Ismailism

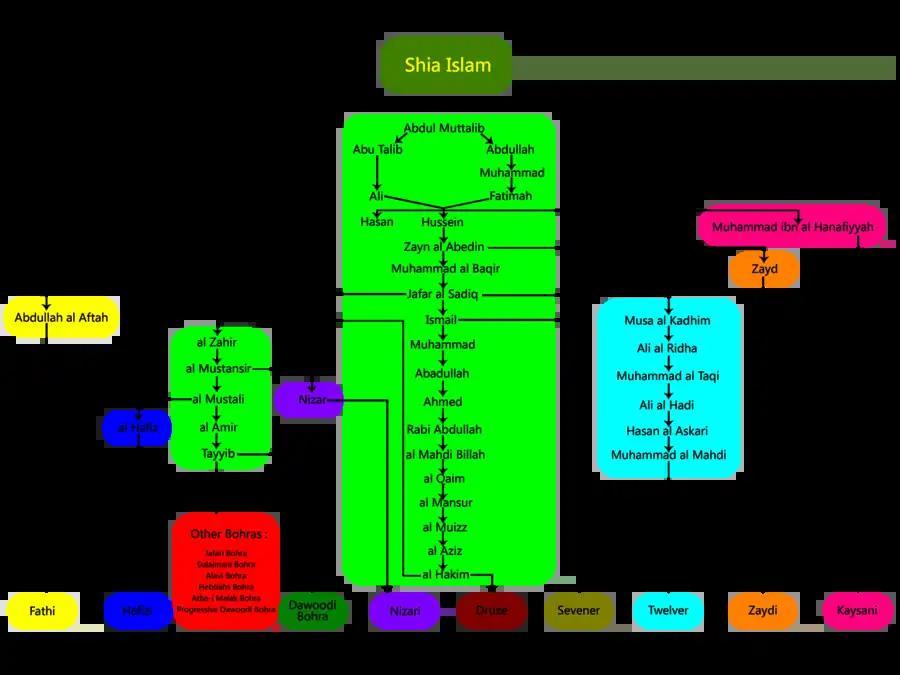
Branching of Ismāʿilism within Shia Islam at a glance. (Note: Kaysani's Imam Hanafiyyah is a descendant of Ali from Ali's wife Khawlah, not Fatimah.)

In the Isma'ili belief, God's Speech ("kalam Allah") is the everlasting creative command that perpetuates all things and simultaneously embodies the essences of every existent being. This eternal commandment "flows" or "emanates" to prophets through a spiritual hierarchy that consists of the Universal Intellect, Universal Soul, and the angelic intermediaries of "Jadd", "Fath", and "Khayal" who are identified with the archangels Seraphiel, Michael, and Gabriel ("Jibra'il" in Arabic), respectively. As a result, the prophets receive revelations as divine, spiritual, and nonverbal "inspiration" ("wahy") and "support" ("taʾyīd"), through the means of the Holy Spirit, Gabriel, which is a heavenly power that illuminates the souls of the prophets, just as the radiance of light reflects in a mirror. Accordingly, God illuminated Muhammad with a divine light ("nur") that constituted the divine nonverbal revelation (through the medium of archangel Gabriel), and Muhammad, then, expressed the divine truths contained within this transmission in the Arabic terms that constitute the Quran. Consequently, the Isma'ilis believe that the Arabic Quran is God's Speech in a secondary and subordinate sense, as it only verbally expresses the "signs" ("āyāt") of God's actual cosmic commandments.